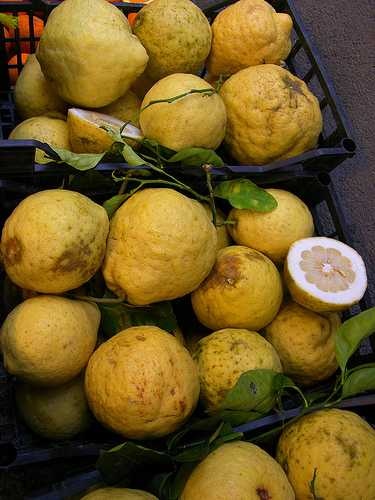
Label: Lemon